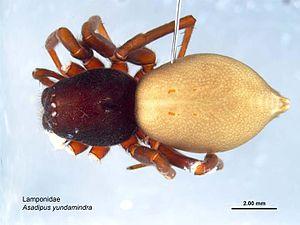
Asadipus yundamindra est une espèce d'araignées aranéomorphes de la famille des Lamponidae.